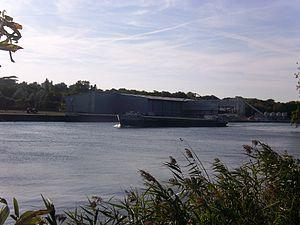
Vue du port d'Évry (Essonne)
Évry est une ancienne commune française située à vingt-six kilomètres au sud-est de Paris.
Le département de l'Essonne est un département français situé au sud de Paris, dans la région Île-de-France, pour partie intégré à l'agglomération parisienne, qui tire son nom de la rivière Essonne dont le cours traverse le territoire selon un axe sud-nord jusqu’à la confluence avec la Seine.